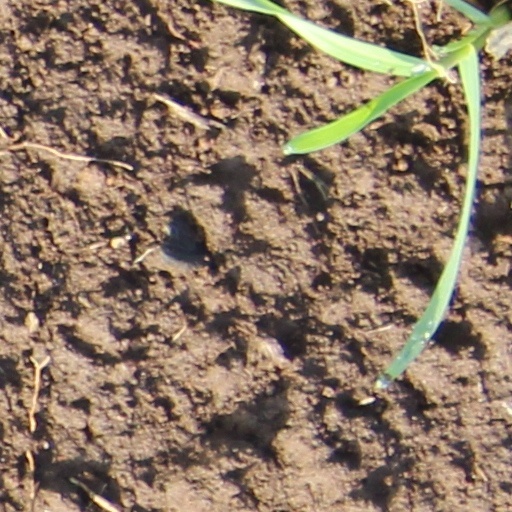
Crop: wheat